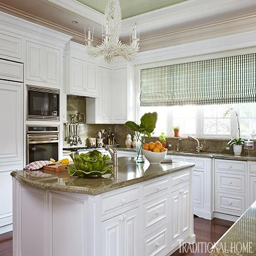
a designer unleashes her love of color in her family 's summer home